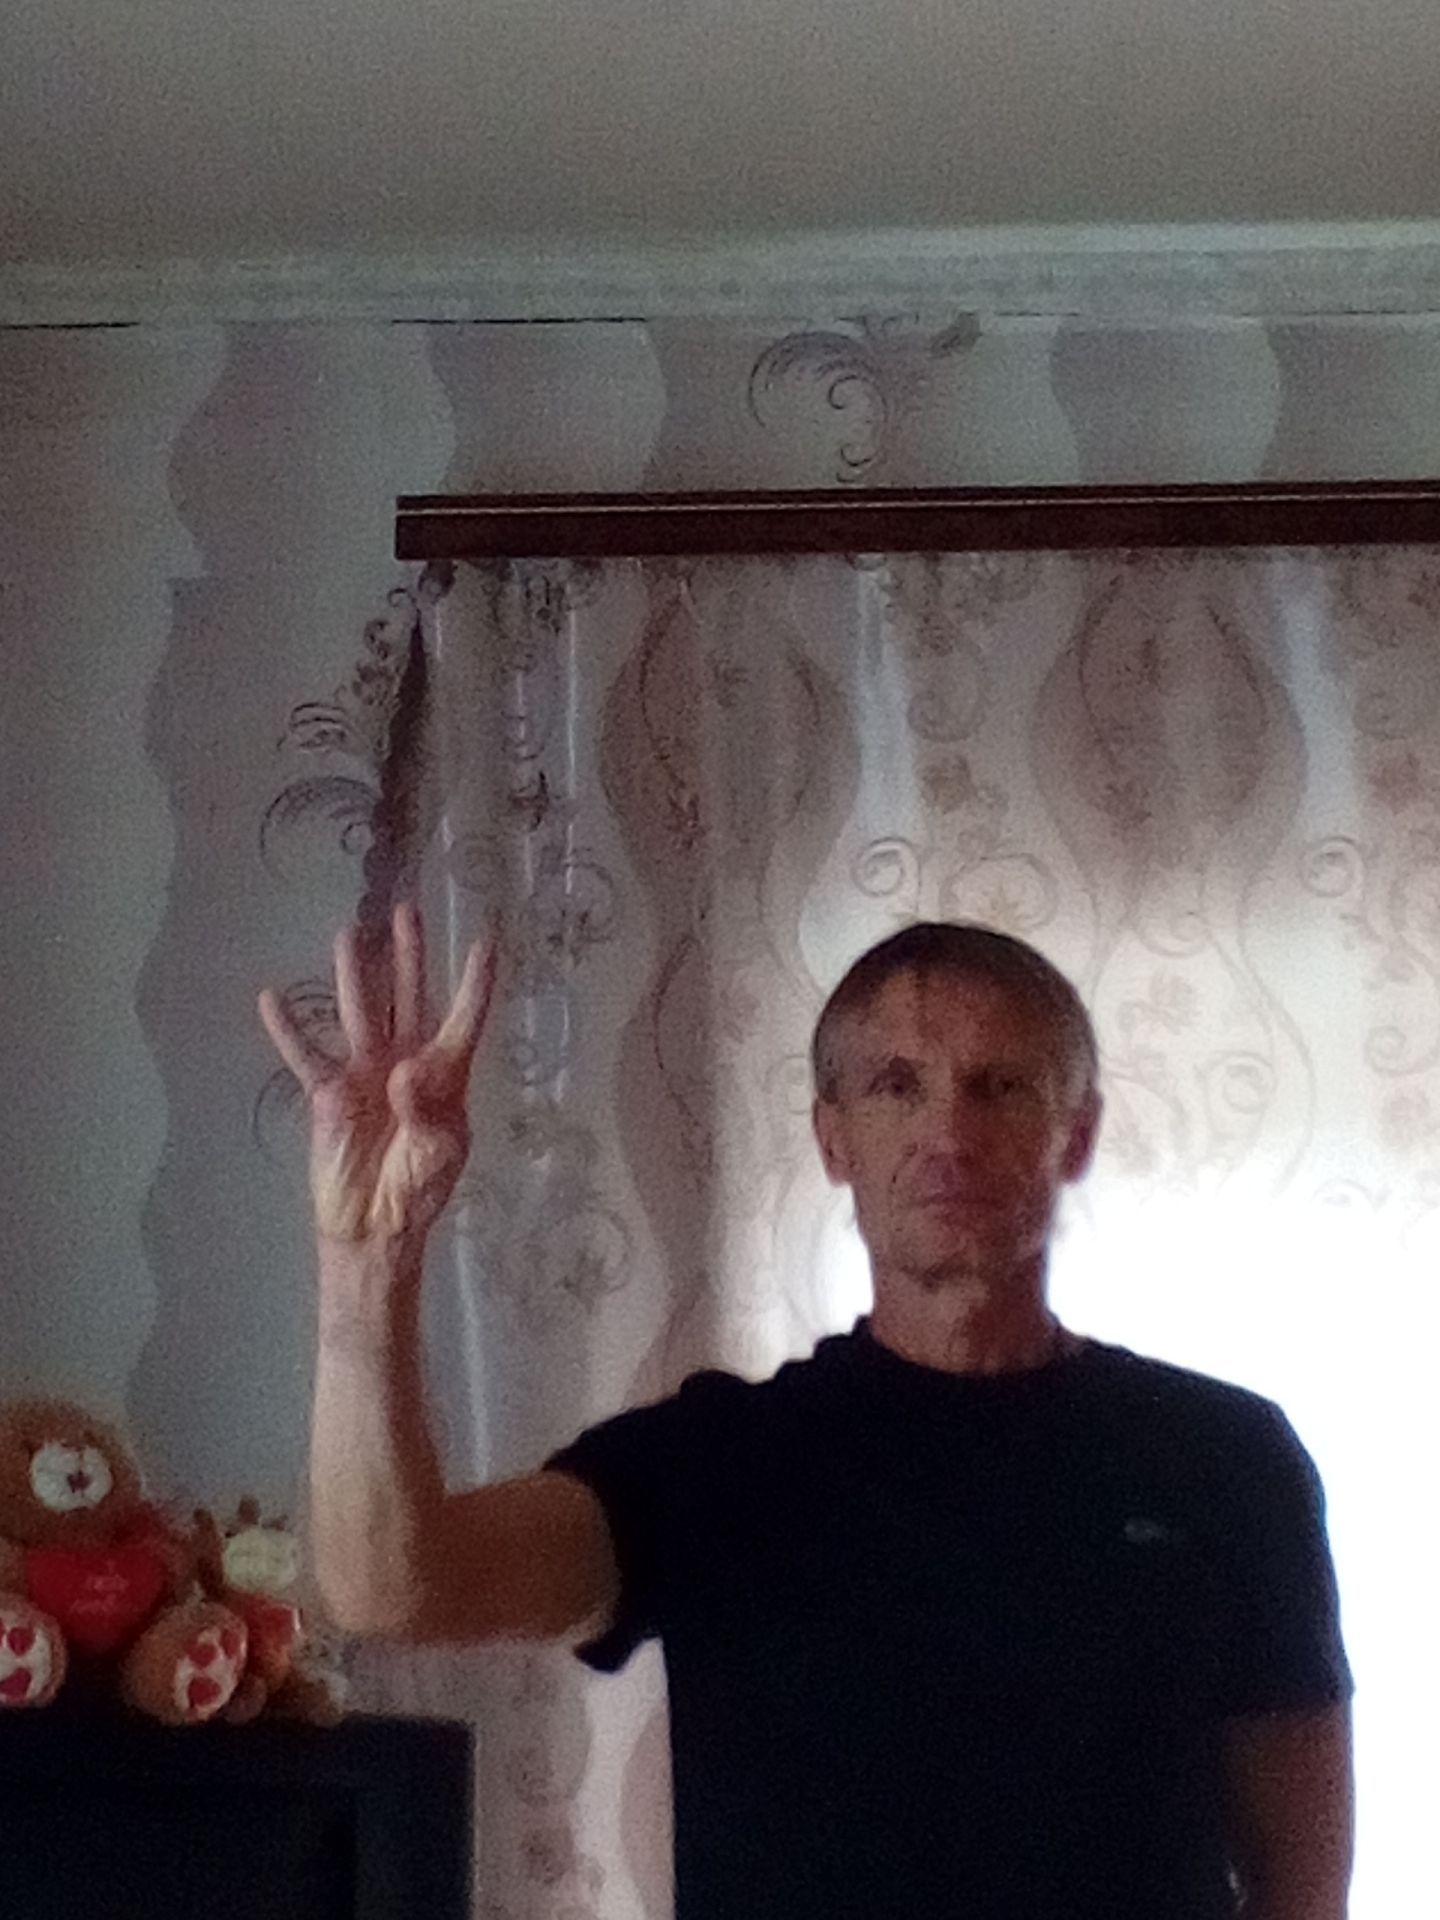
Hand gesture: four